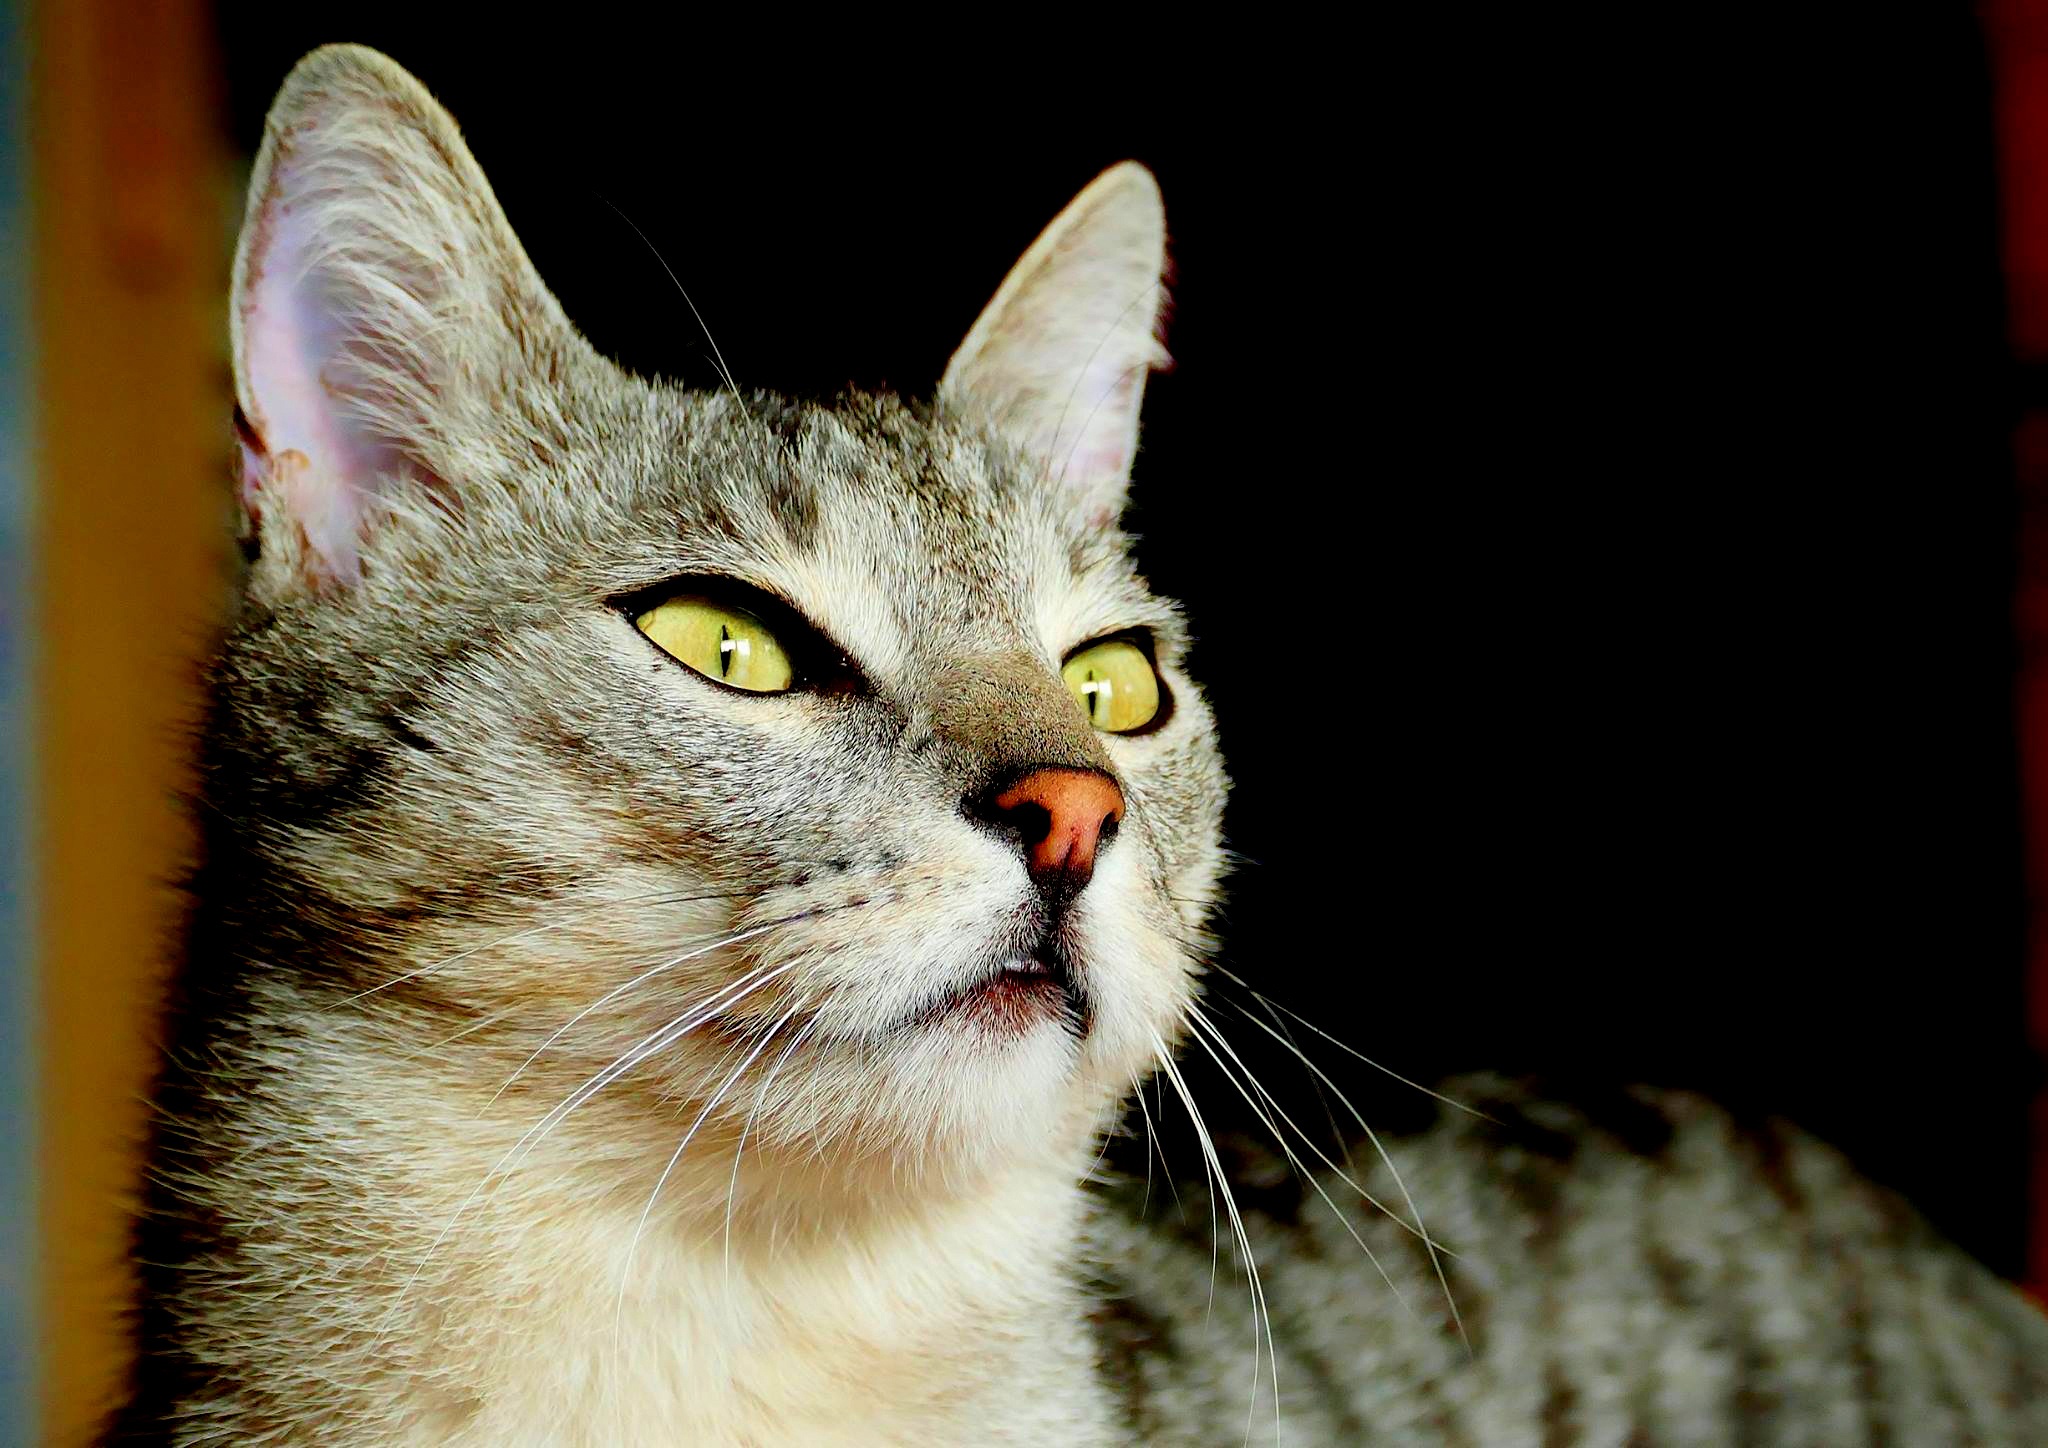
view, pet, portrait, kitten, cat, feline, mammal, close, fauna, close up, face, nose, eyes, whiskers, adidas, vertebrate, expression, mieze, domestic cat, cat face, face cat, graceful, cat's eyes, tabby cat, european shorthair, wild cat, small to medium sized cats, cat like mammal, domestic short haired cat, pixie bob, rusty spotted cat